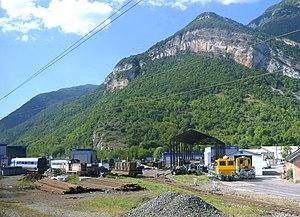
Vue du site de démolition et de recyclage ferroviaire de Culoz, géré par la Société Métallurgique d'Épernay (SME), dans l'Ain.
La gare de Culoz est une gare ferroviaire française des lignes de Lyon-Perrache à Genève et de Culoz à Modane. Elle est située sur le territoire de la commune de Culoz, dans le département de l'Ain, en région Auvergne-Rhône-Alpes.